History of Kentucky

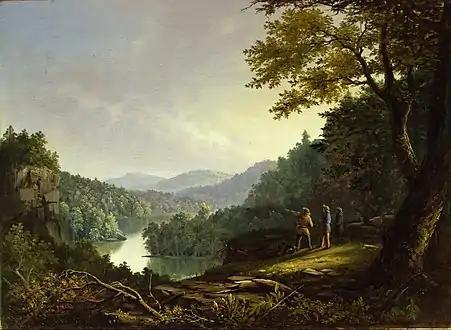
James Pierce Barton's "Kentucky Landscape" (1832)

The Cherokee–American wars, were a series of conflicts from 1776 to 1794 between Cherokee warriors and American settlers in the southeastern United States. These battles arose as Cherokee leaders aimed to resist the encroachment of settlers on their lands.